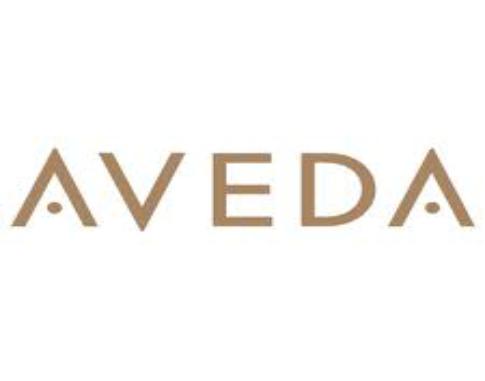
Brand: Aveda
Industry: Necessities